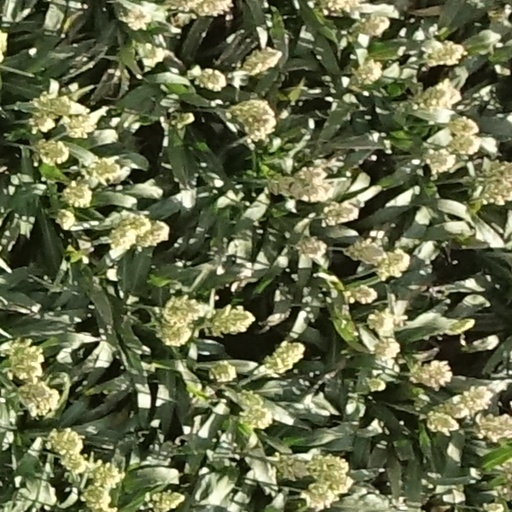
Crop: sorghum